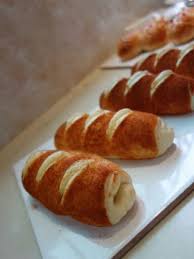
Label: trash